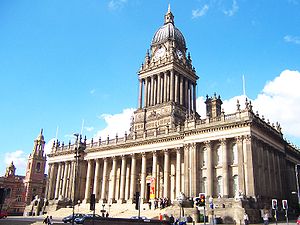
Leeds Town Hall
Leeds Town Hall
Leeds Town Hall er en bygning på Headrow i Leeds i England. Den blev tegnet af Cuthbert Brodrick i nygotisk stil og bygget i perioden 1853–1858. Bygningen er fredet og er et af de største rådhuse i Storbritannien.